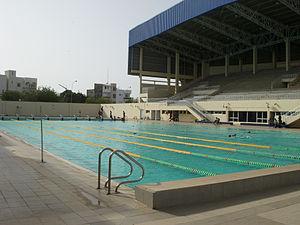
La place du sport au Sénégal est très importante.